Sky position (RA, Dec in degrees): 129.667, 27.798
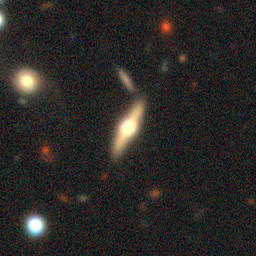
Galaxy morphology: Edge-on Galaxies with Bulge